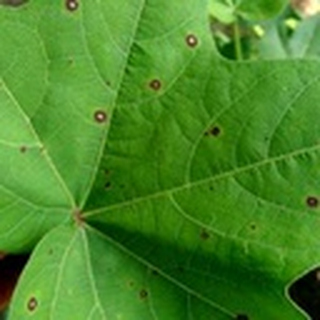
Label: cotton_target_spot